Garipçe, Istanbul

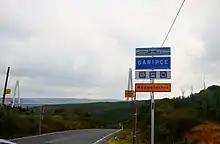
City limit of Garipçe and Yavuz Sultan Selim Bridge in the background.

Garipçe is located on a hillside at the Black Sea entrance of Istanbul Strait, the northernmost place of Bosphorus' European shore, south of Rumelifeneri village. The village Poyrazköy in Beykoz district of Istanbul Province on the Asian shore of Bosphorus is just across Garipçe. It was declared as a protected area for its nature and seascape. The village became popular through the 2016-built Yavuz Sultan Selim Bridge spanning over the Bosphorus between Garipçe and Poyrazköy.